Emii

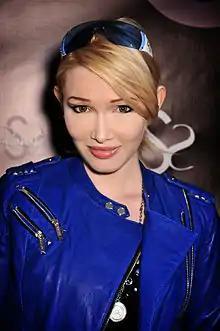
Emii, West Hollywood, California on May 16, 2013

Emily Rose Morrison (born December 4, 1984) known professionally as Emii, is an American singer and songwriter originally from Youngstown, Ohio.